Talbot Rothwell

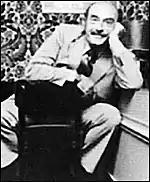
Talbot Rothwell

Talbot Nelson Conn "Tolly" Rothwell, OBE (12 November 1916 – 28 February 1981) was an English screenwriter.